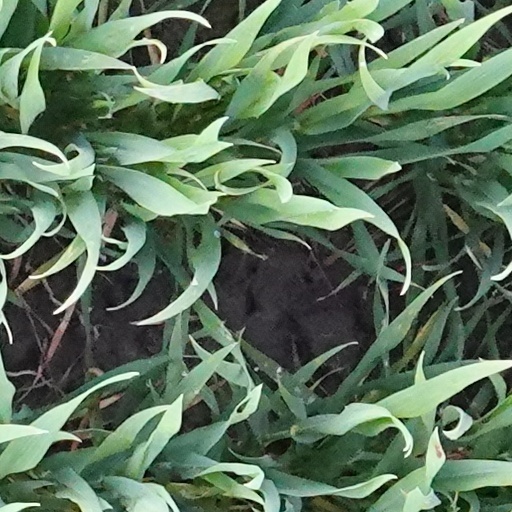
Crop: wheat